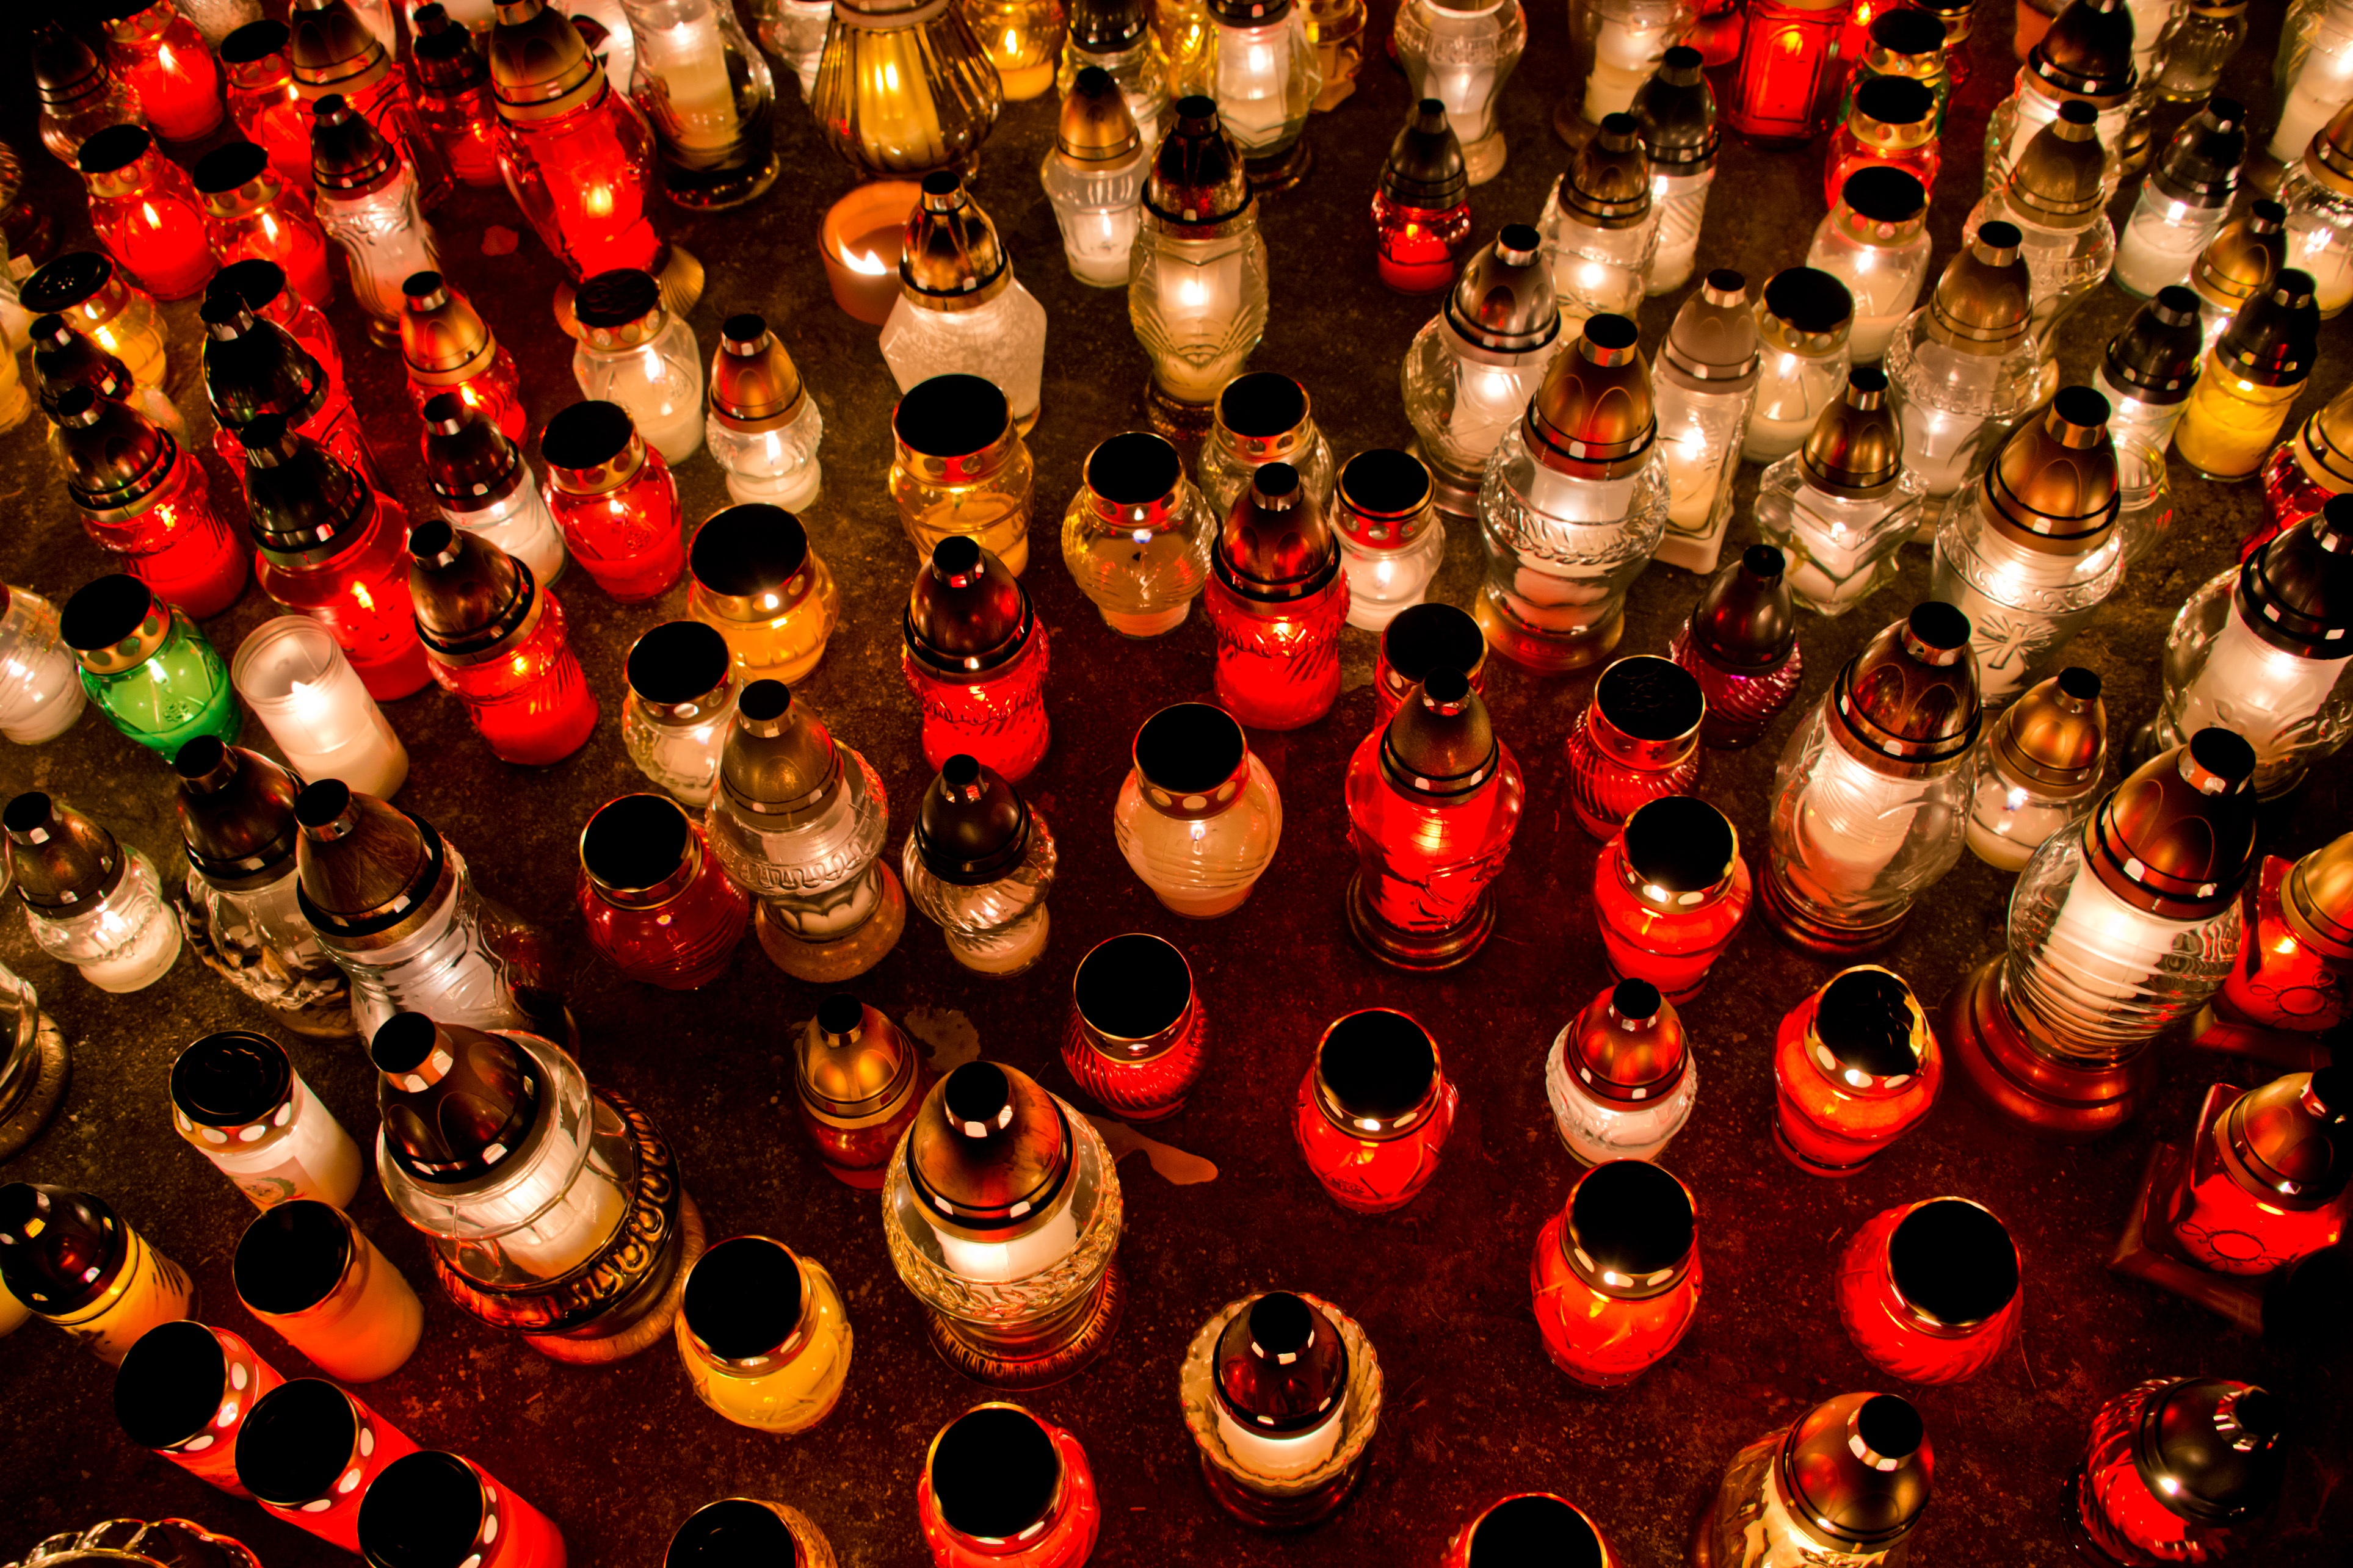
light, crowd, red, color, memory, drink, cemetery, tombstone, death, candle, nightclub, the dead, all saints day, the tomb of, bereavement